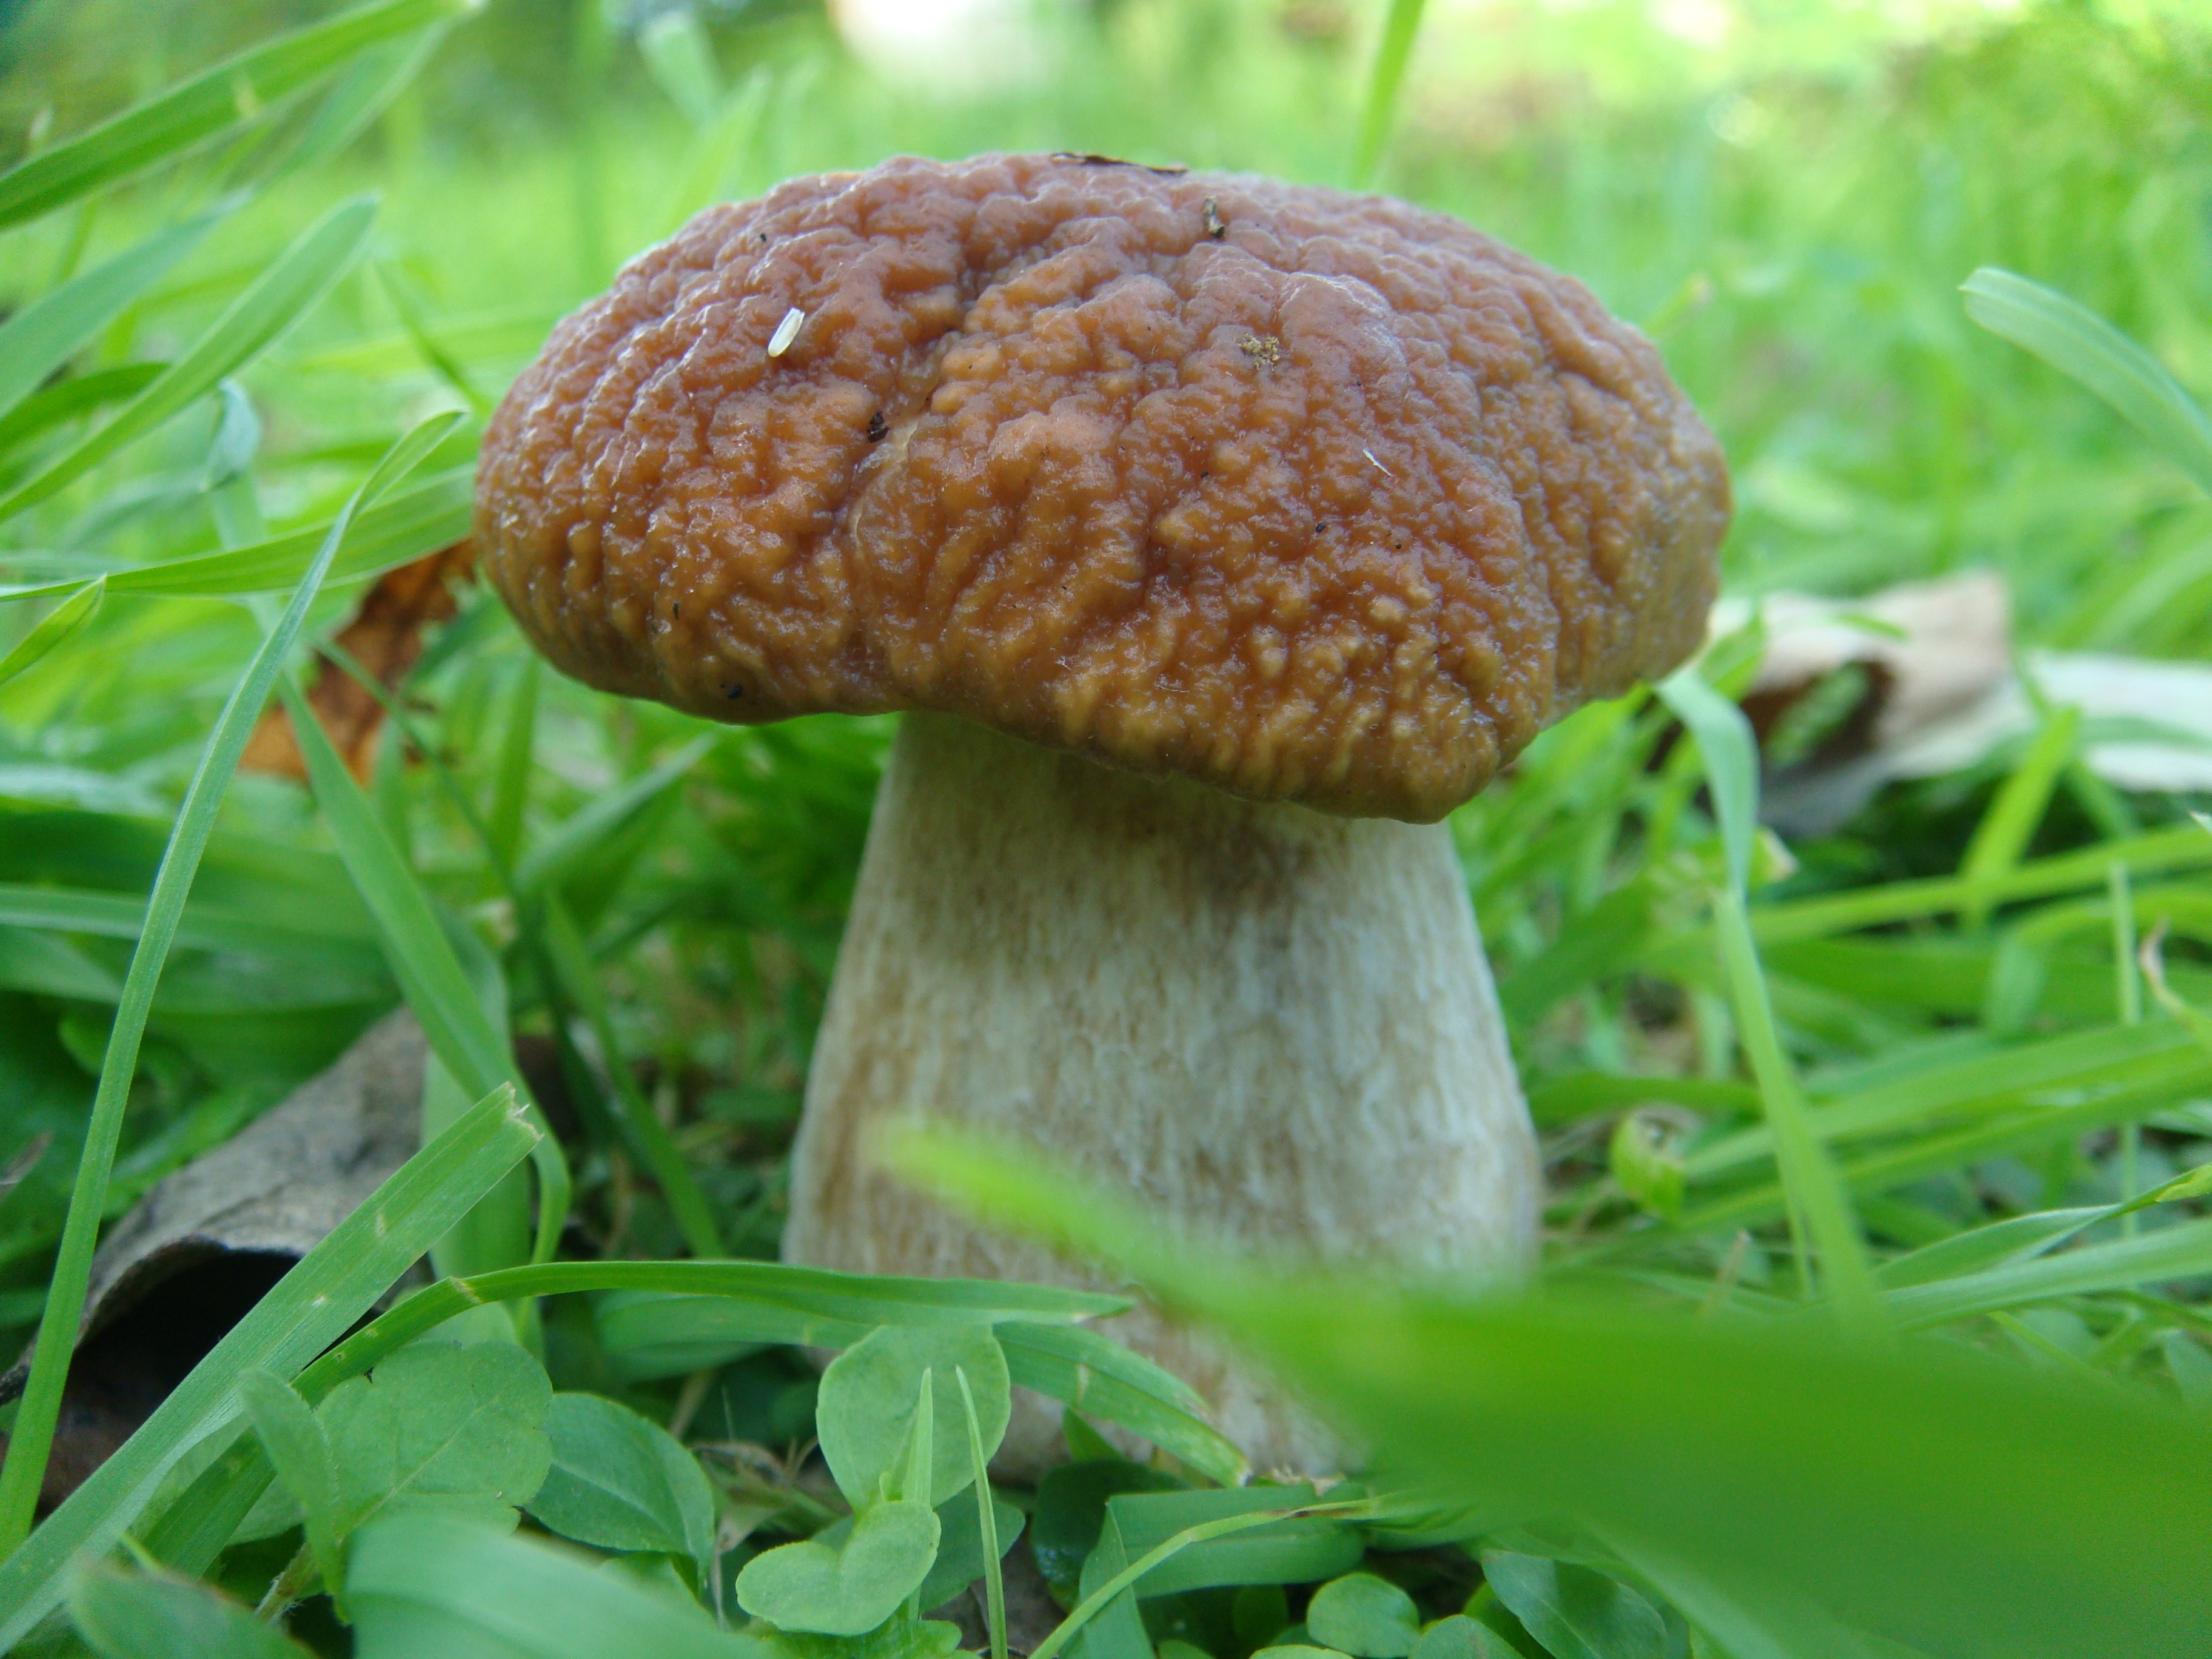
nature, autumn, mushroom, fungus, mushrooms, agaric, bolete, agaricus, matsutake, white mushroom, edible mushrooms, edible mushroom, medicinal mushroom, agaricomycetes, agaricaceae, champignon mushroom, penny bun